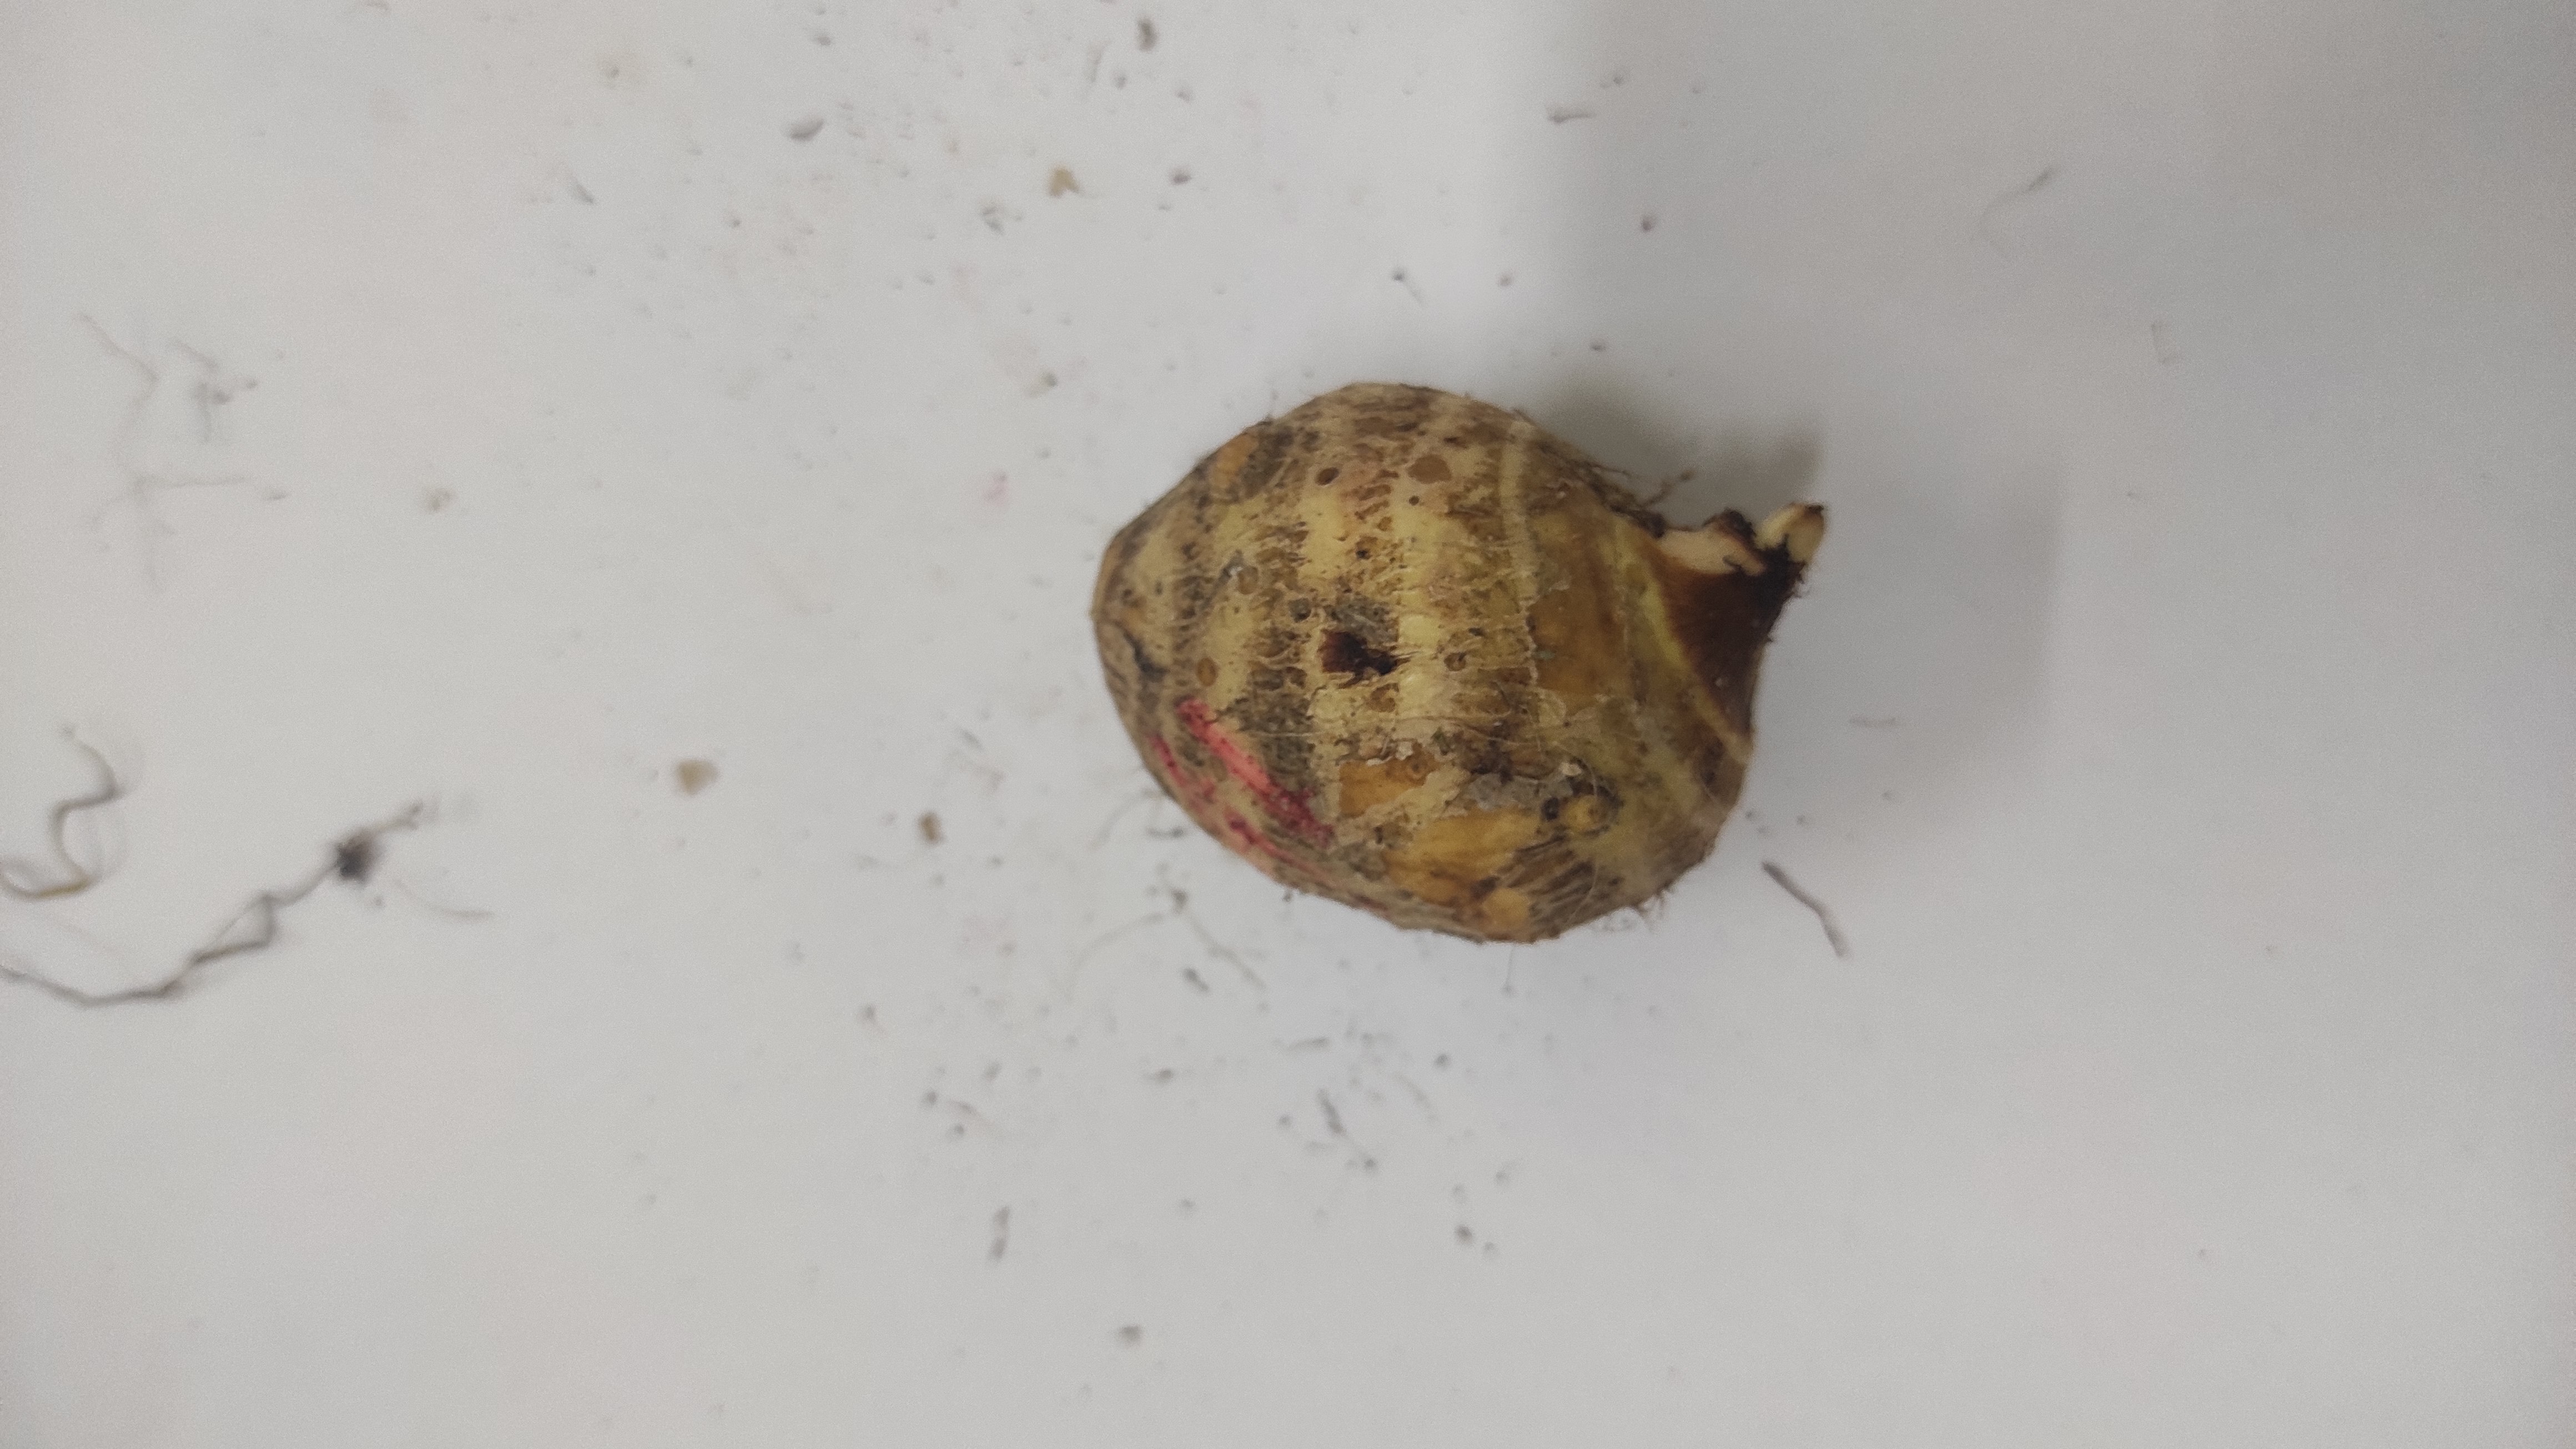
Crop: Taro root
Condition: Fresh